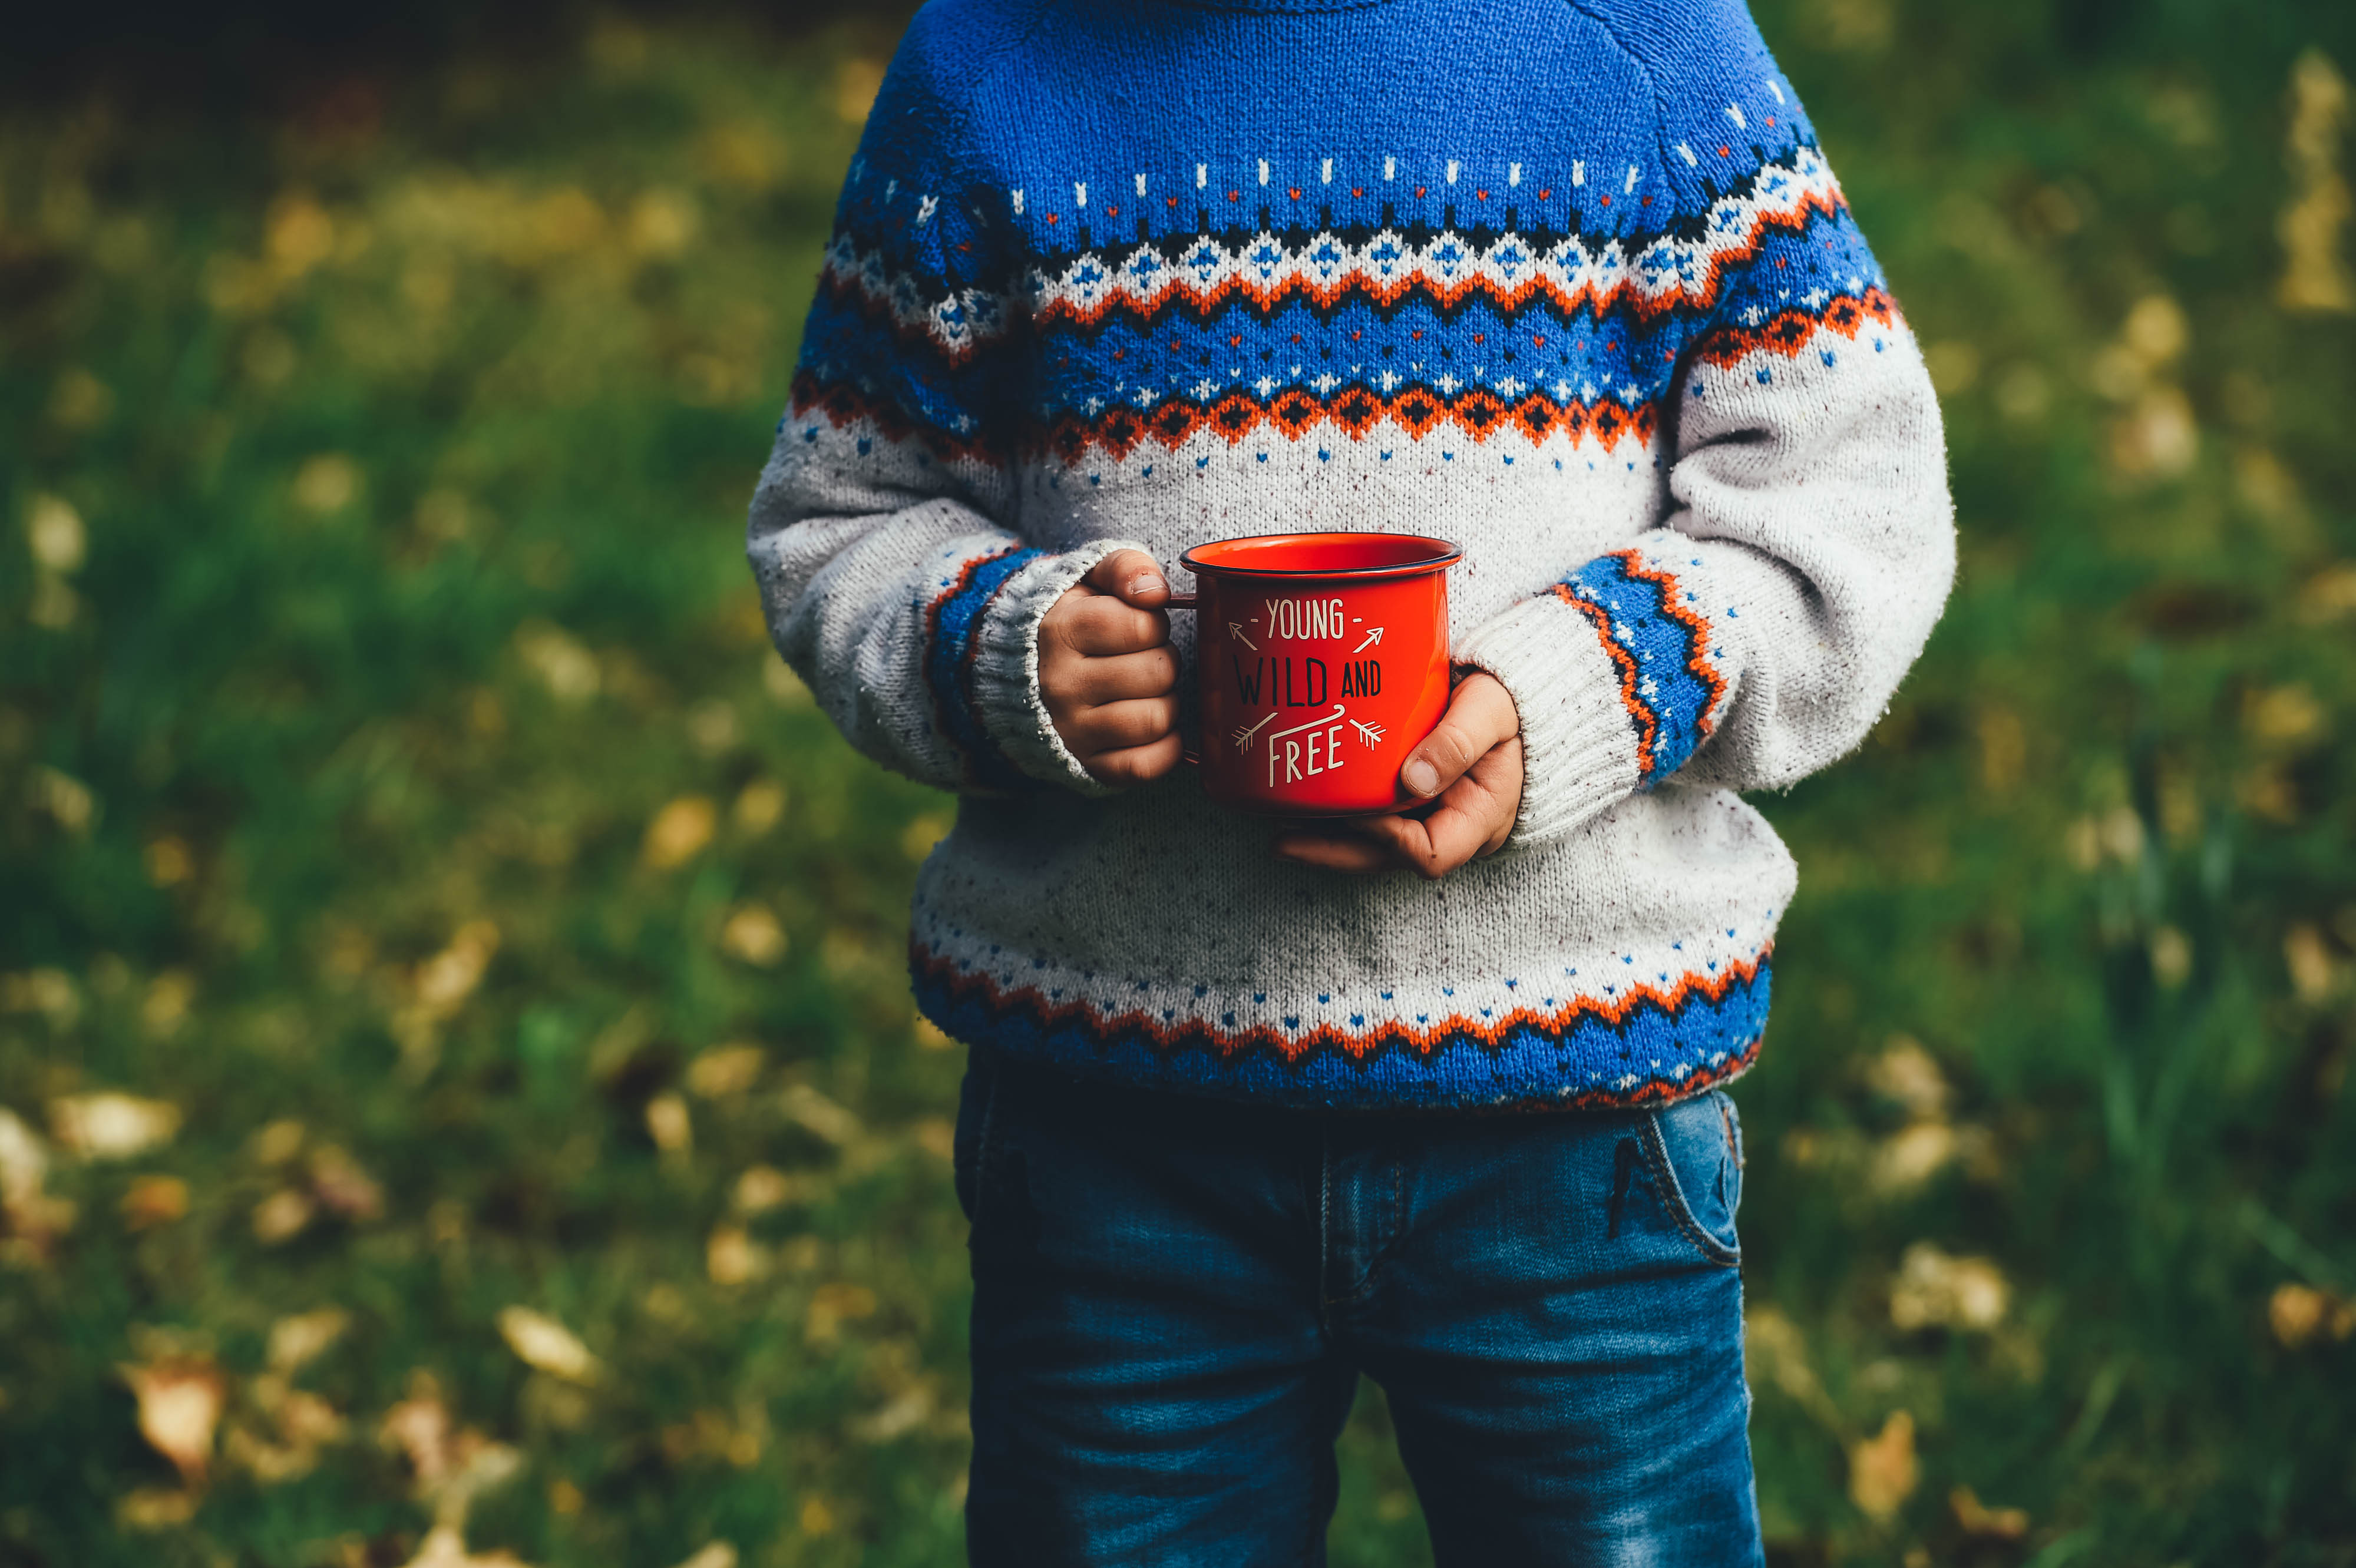
grass, person, people, boy, kid, male, cup, portrait, green, color, macro, autumn, child, blue, clothing, mug, season, sweater, knitwear, art, fun, hands, toddler, cap, emotion, portrait photography